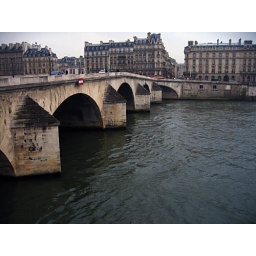
The bridge over the Seine river in Paris -- 2nd arrondissement, maybe